Shekhar Kapur

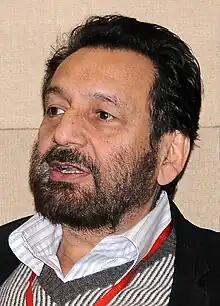
Kapur in 2008

Shekhar Kulbhushan Kapur (born 6 December 1945) is an Indian filmmaker. Born into the Anand-Sahni family, Kapur is the recipient of several accolades, including a BAFTA Award, a National Film Award, a National Board of Review Award and three Filmfare Awards, in addition to nomination for a Golden Globe Award.